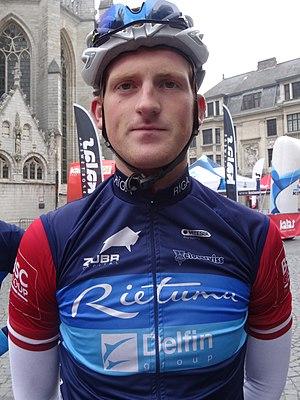
Reportage photographique réalisé le dimanche 14 septembre à l'occasion du départ et de l'arrivée du Grand Prix Jef Scherens 2014 à Louvain, Belgique.